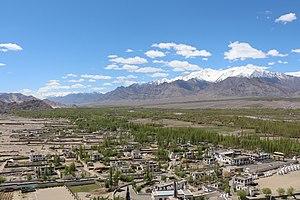
Village de Thiksey, Ladakh, Inde